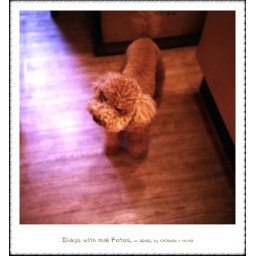
in a cake shop....so cute :)